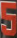
Number: 5